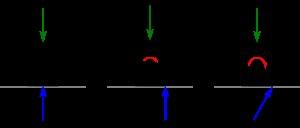
La résistance au roulement est le phénomène physique qui s'oppose au roulement. En tant qu'opposition au mouvement, il s'apparente aux frottements, mais est de nature différente : il est dû à la déformation élastique des pièces en contact. Il est donc en cela différent de la résistance au pivotement d'un palier lisse, et de la résistance au glissement.